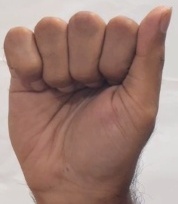
ASL sign: A